Luiza Possi

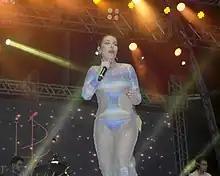
Luiza Possi live in Angra dos Reis (2023)

In 2004, Possi released her second album, entitled "Pro World Bringing" through Indie Records, under the production of Rick Bonadio. The disc Veude sold 10 thousand copies, less than its predecessor, but it produced a hit, "All That Is Good", also the subject of the novel Lady of Destiny's Globe. Her father had a sudden stroke during the release of "All That Is Good," and, following her father's stroke, she decided to not release her second single from the album, her record closed and she cancelled her tour(because of the father). She was on hiatus for two years without work, during which she studied voice and piano.